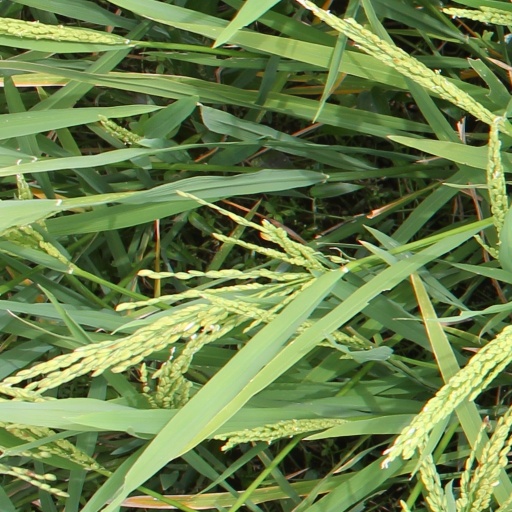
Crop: rice